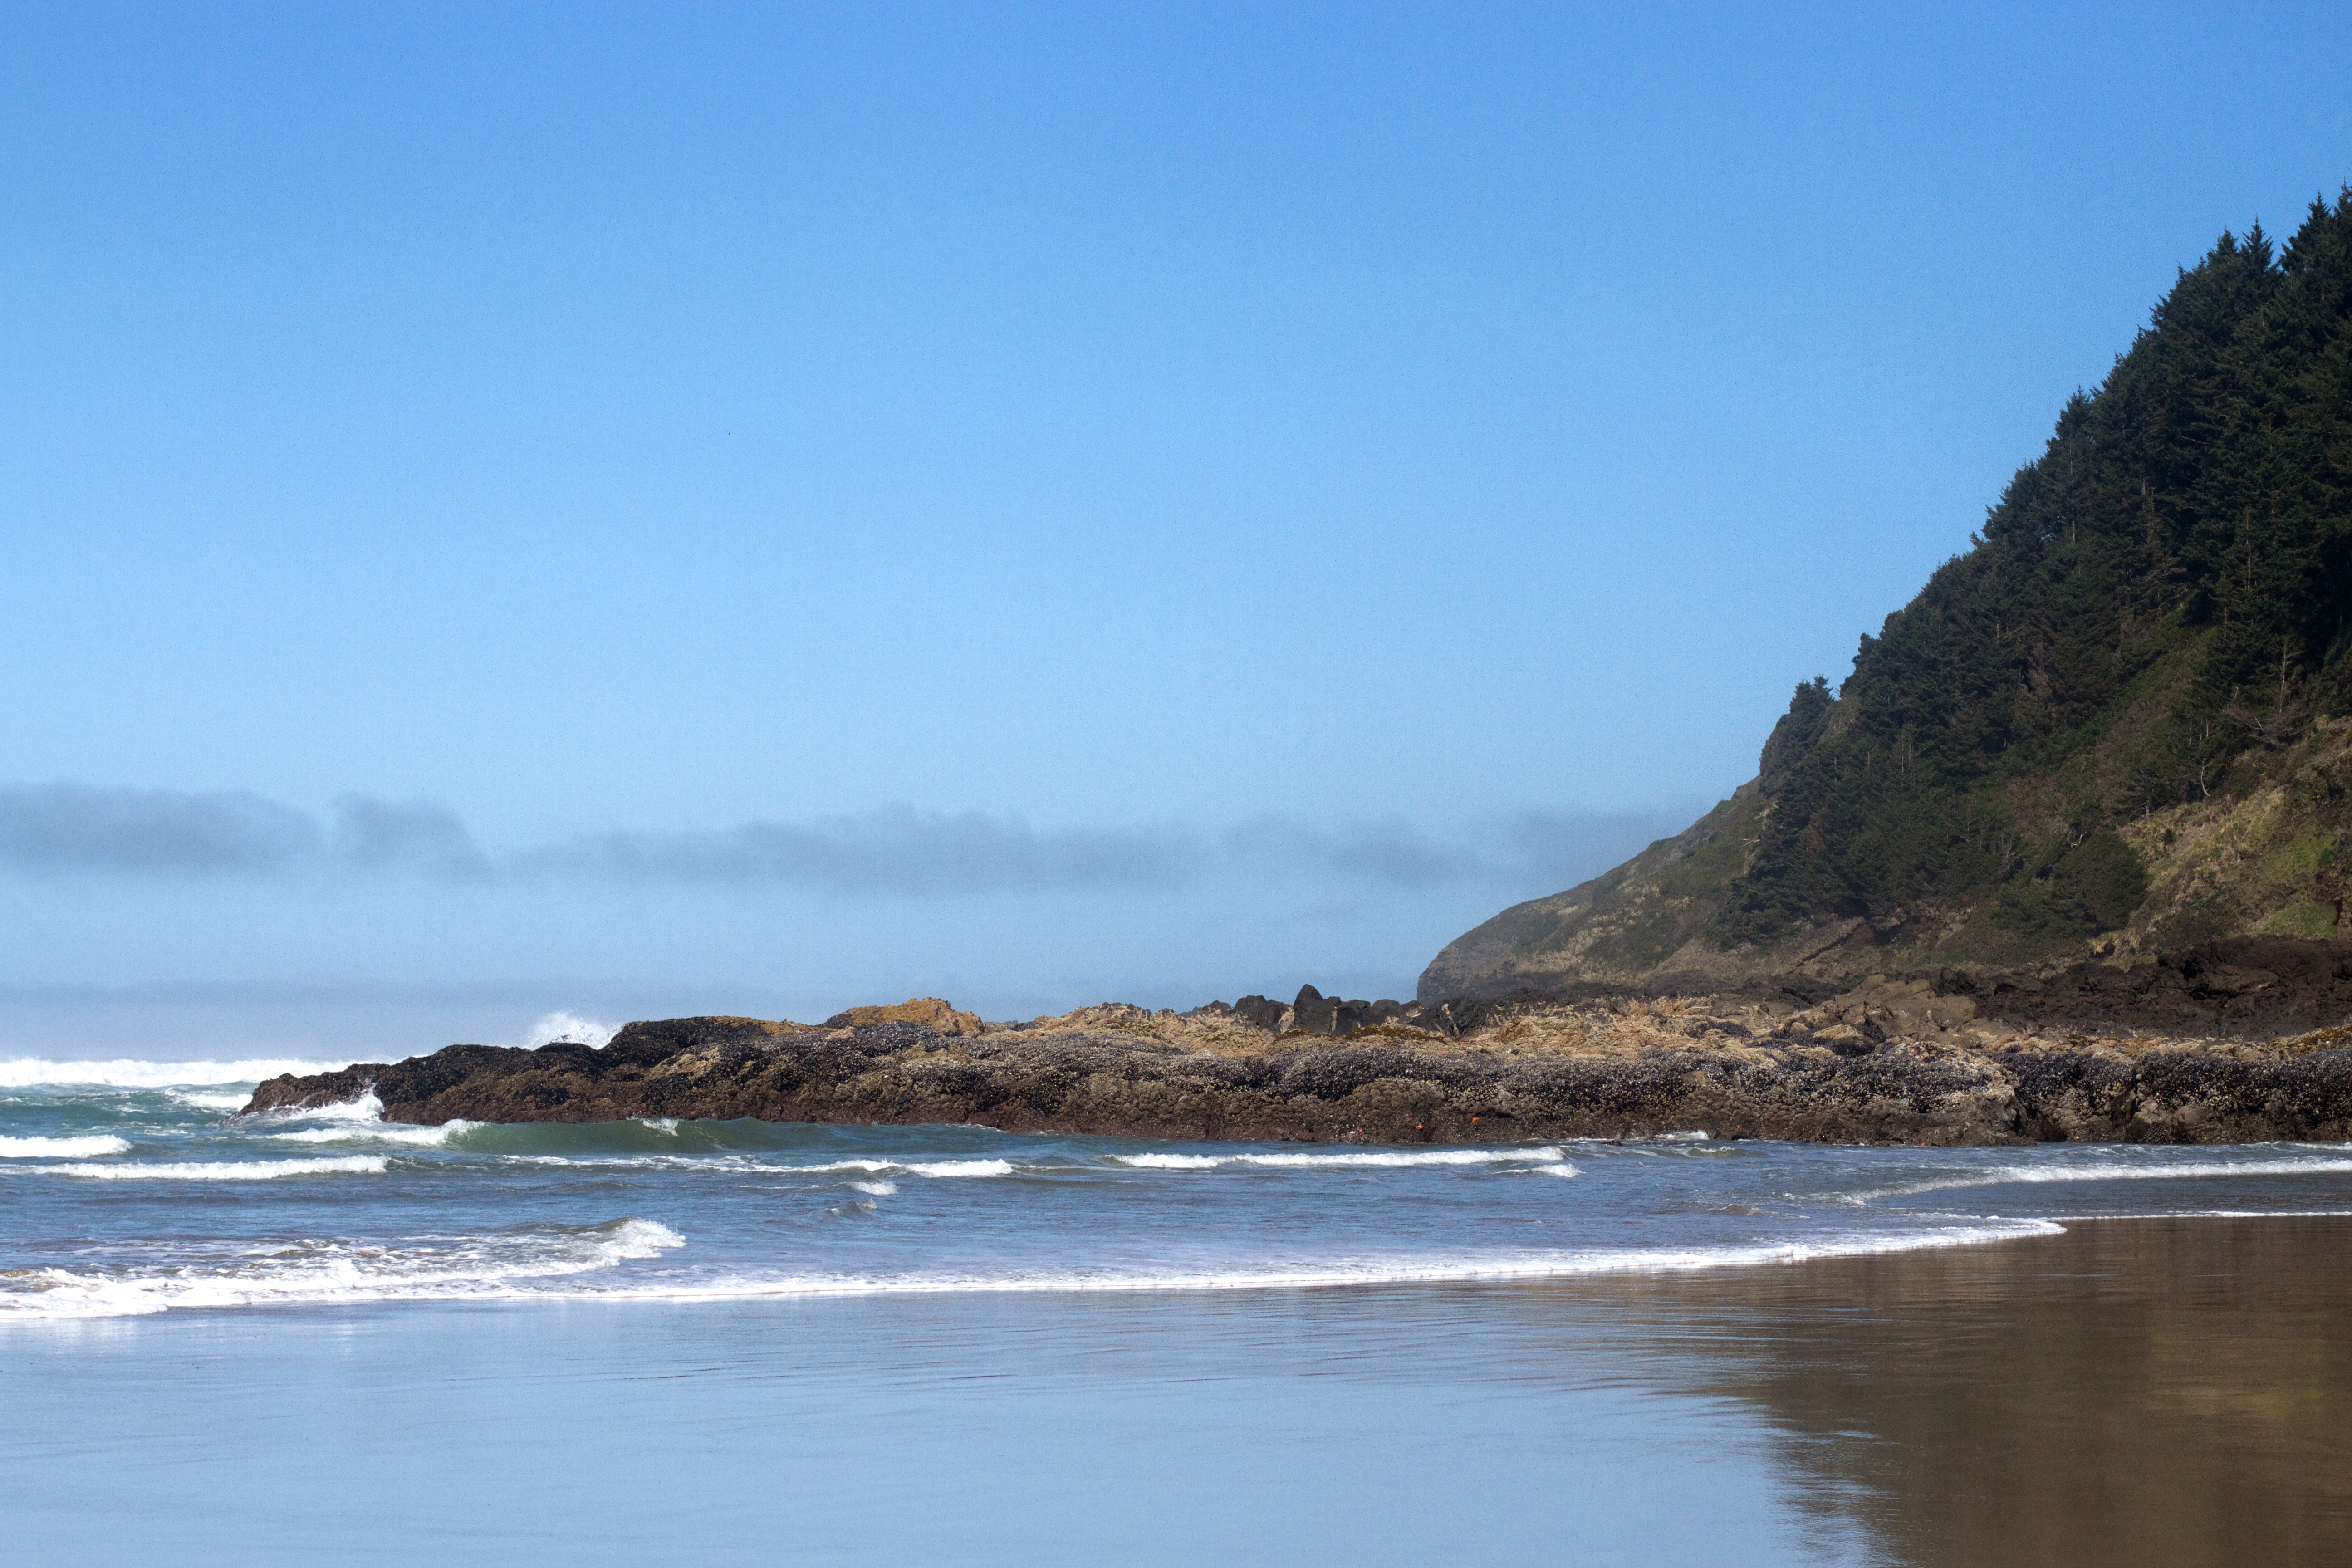
beach, sea, coast, rock, ocean, shore, wave, cliff, cove, bay, terrain, body of water, loch, cape, landform